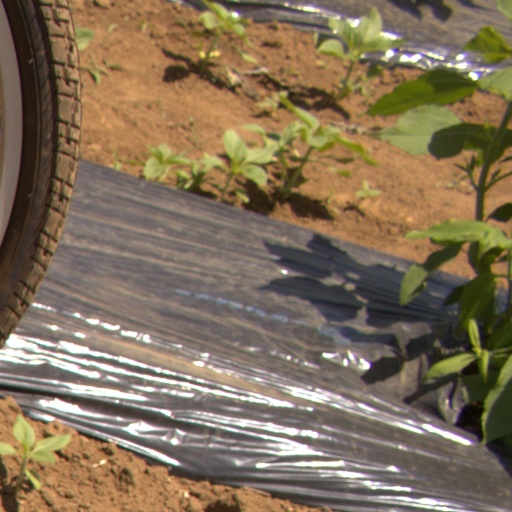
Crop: Jerusalem artichoke